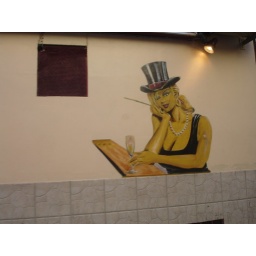
On a wall of a club or bar near Montpellier in S of France. Snapped it from the car.